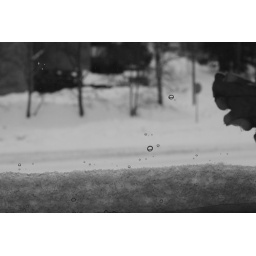
Once in a while, the world is in black and white